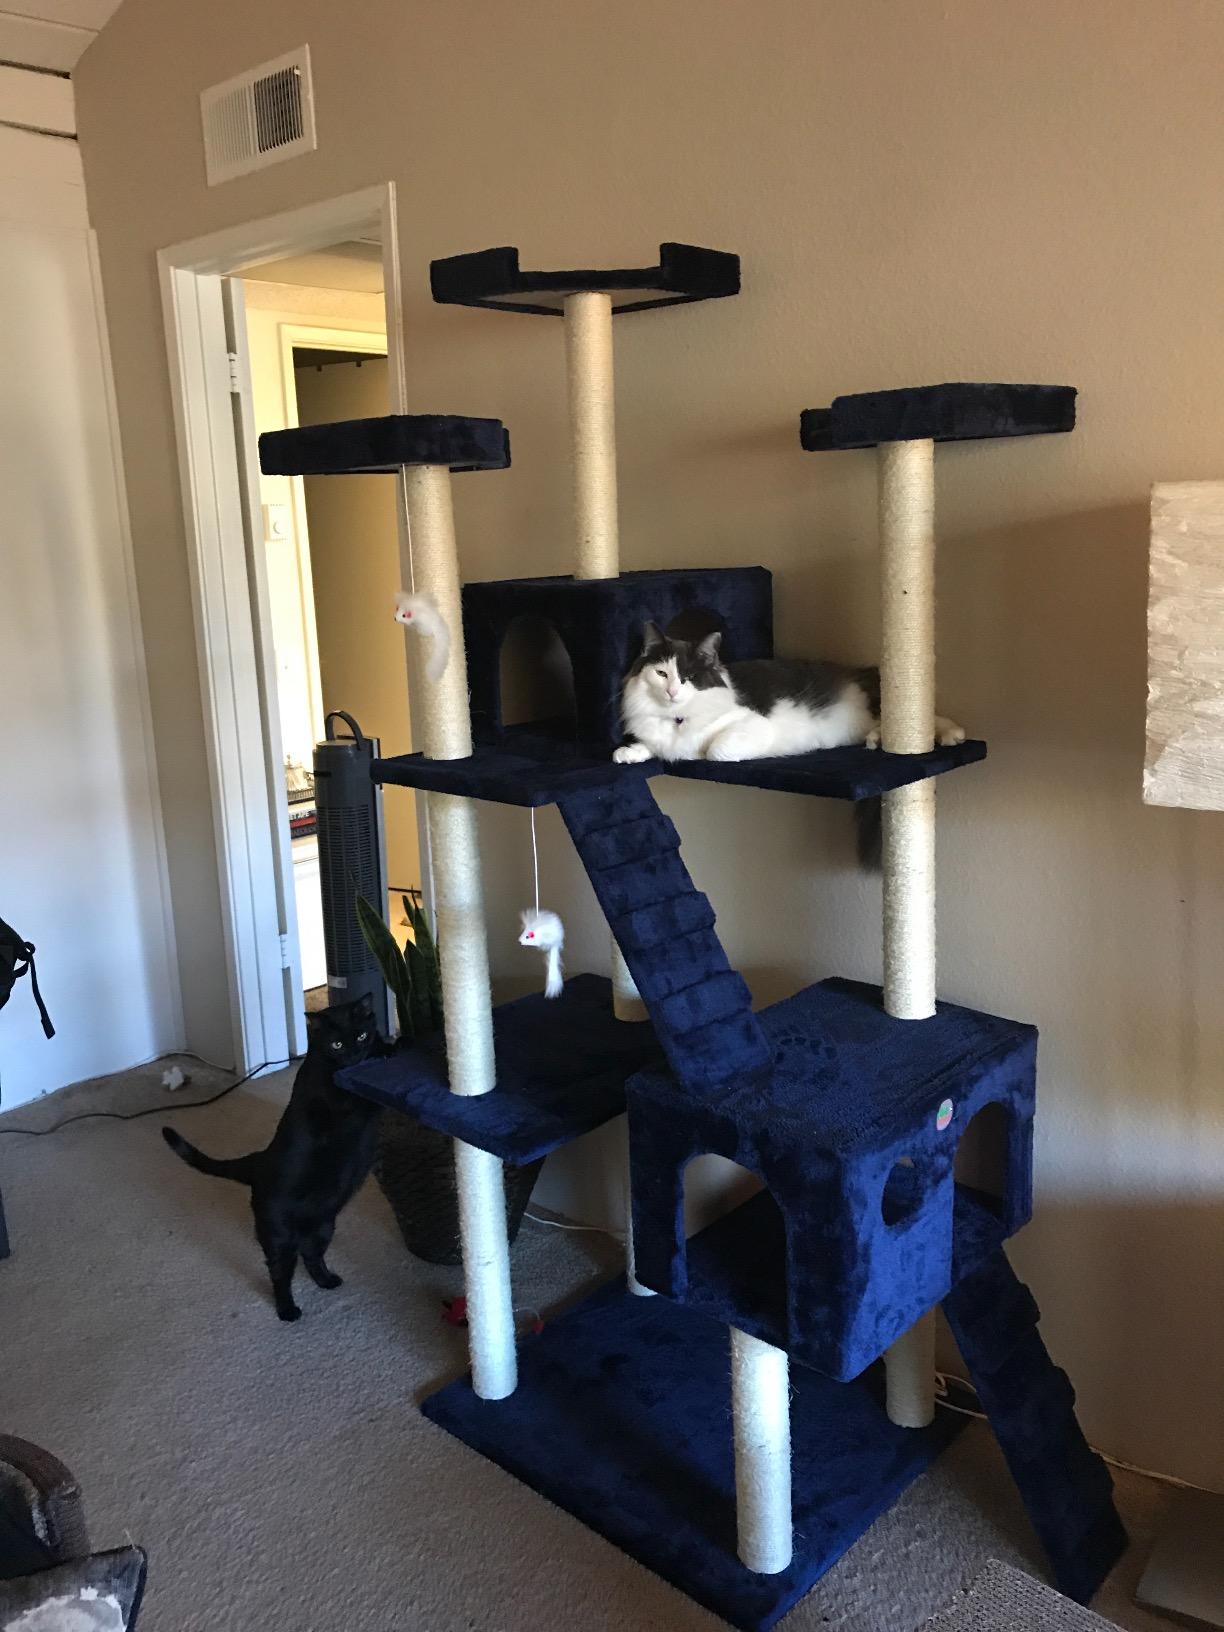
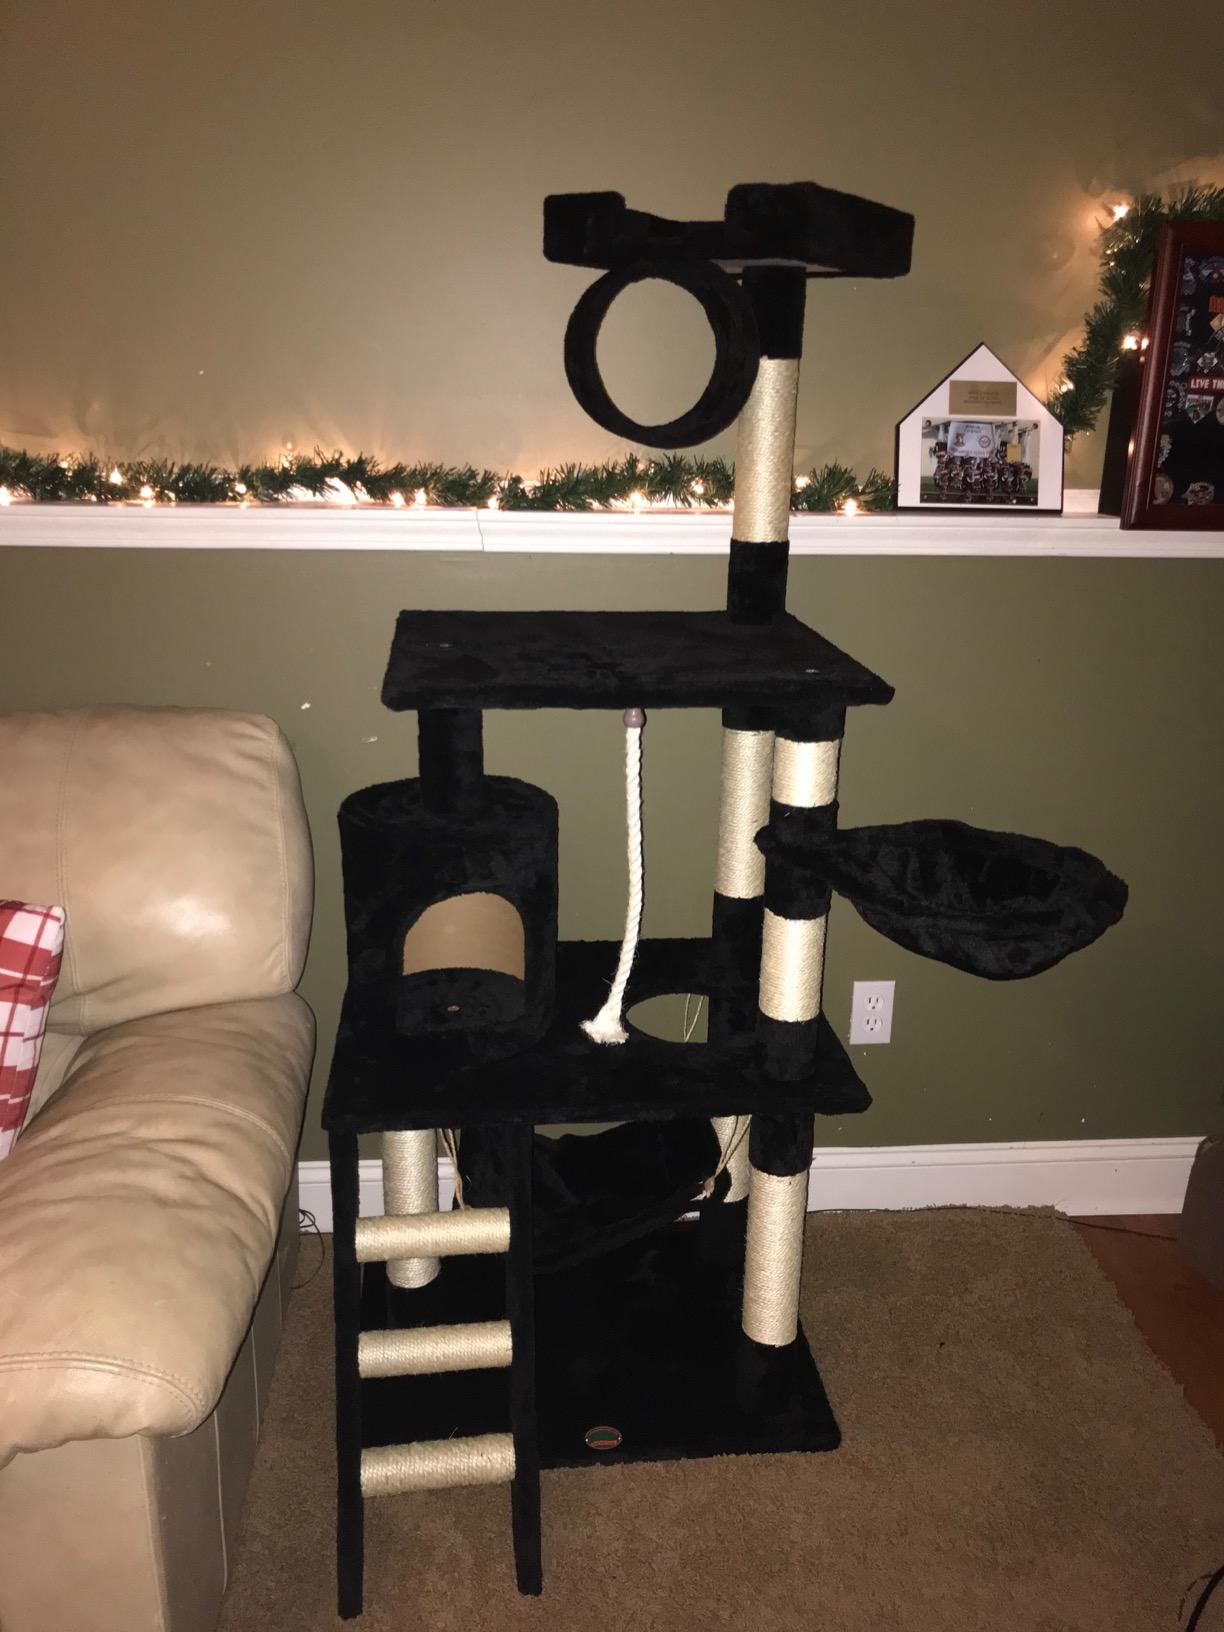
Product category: items_cat tree
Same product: no